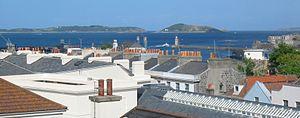
Le petit Ruau est une passe maritime qui sépare l'île de Guernesey de l'île d'Herm dans les îles Anglo-Normandes.